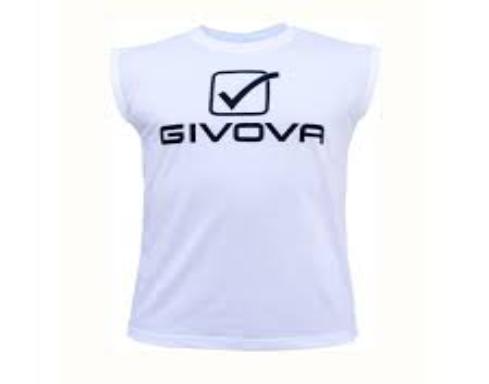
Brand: Givova
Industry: Clothes